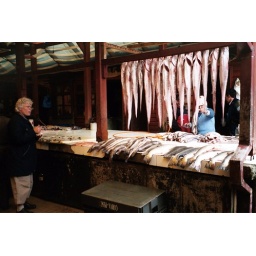
Doris buying fish in the Puerto Montt, Chili fish market